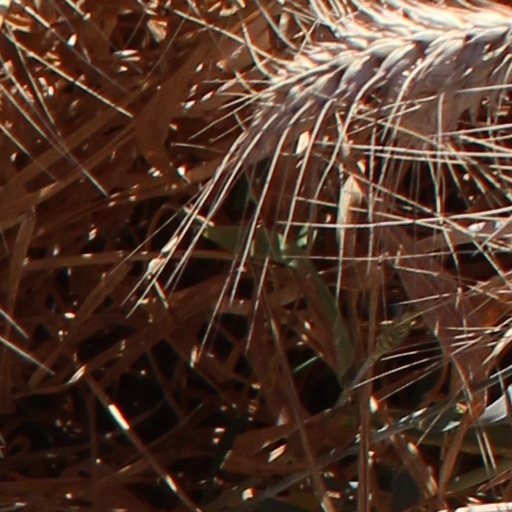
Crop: wheat